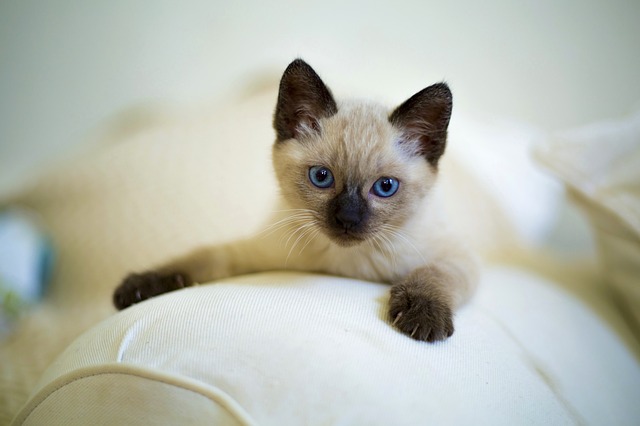
Label: cat